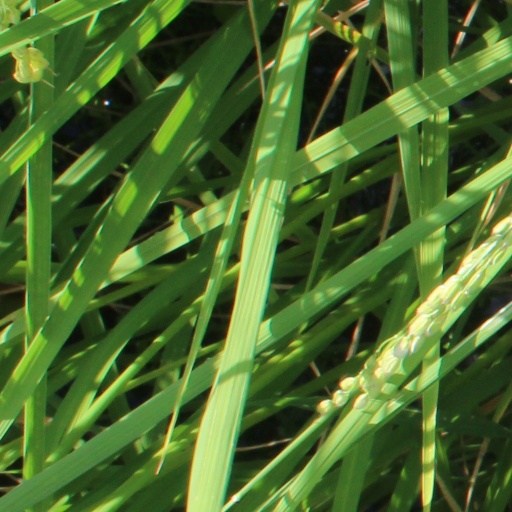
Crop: rice